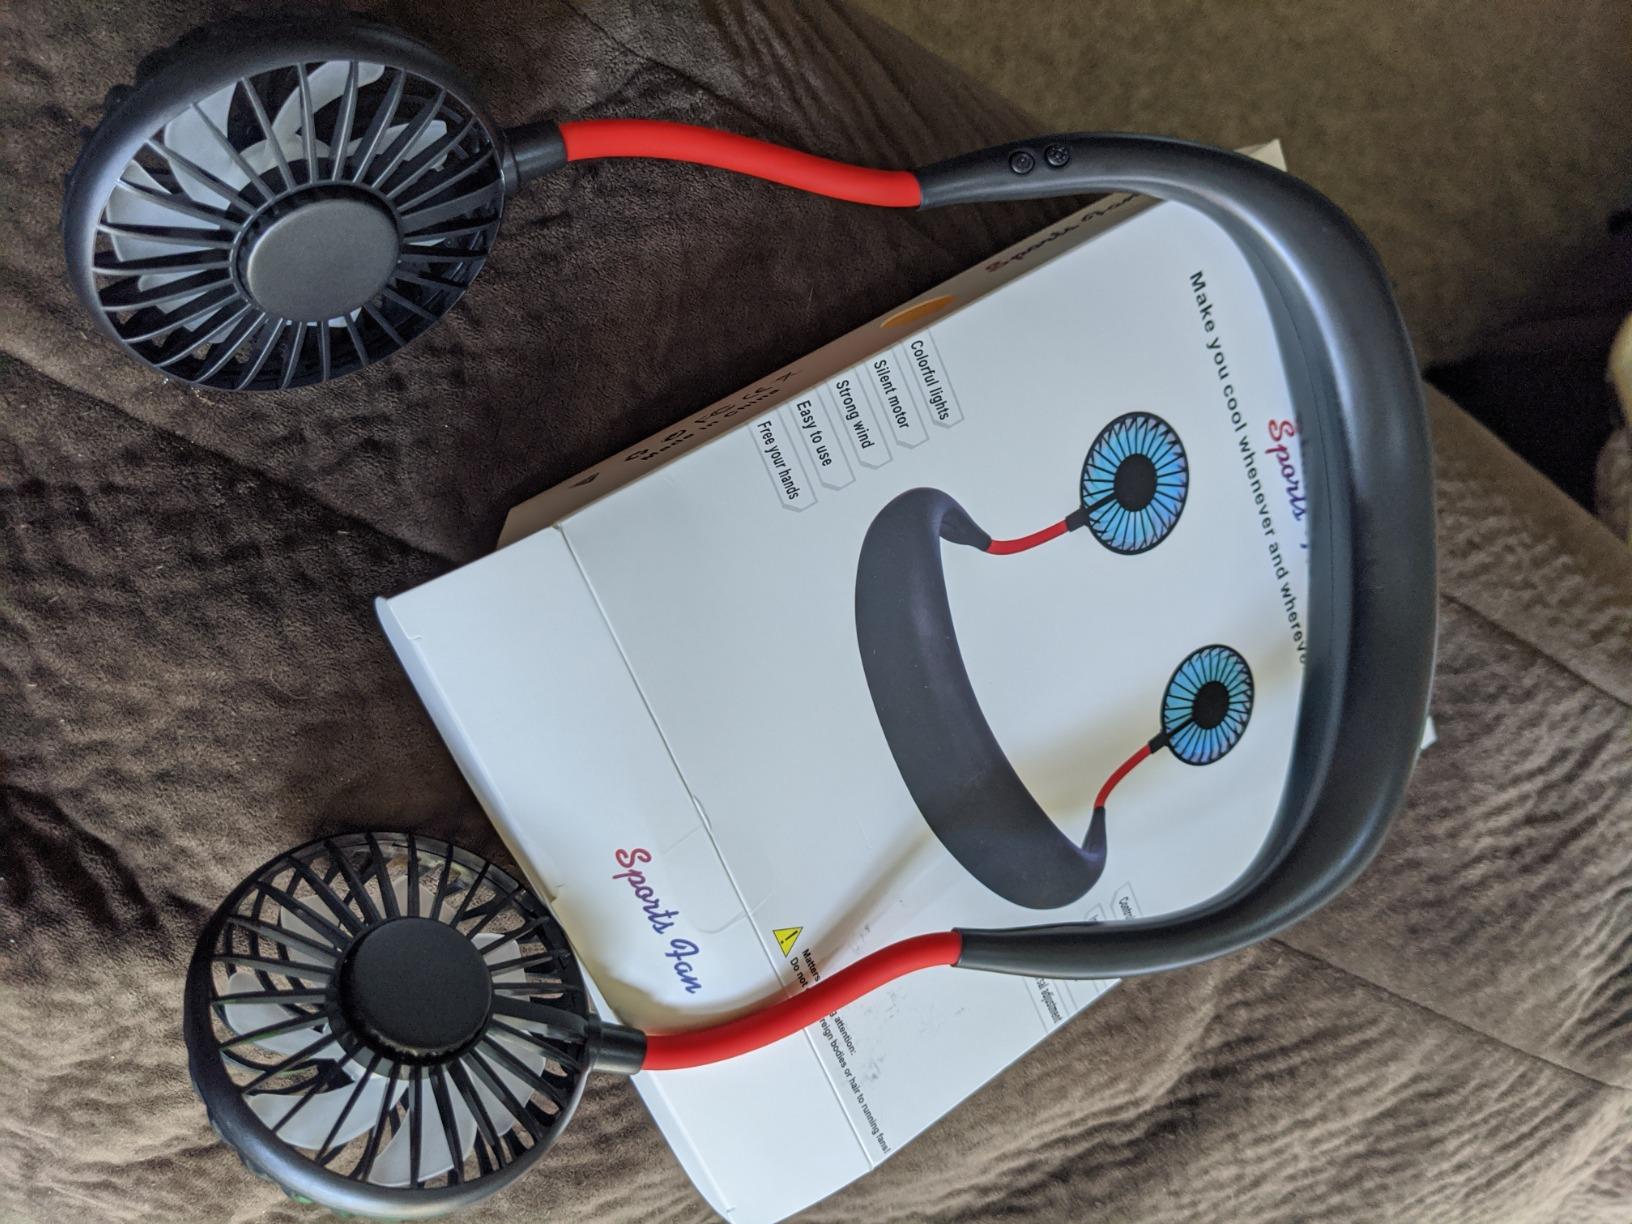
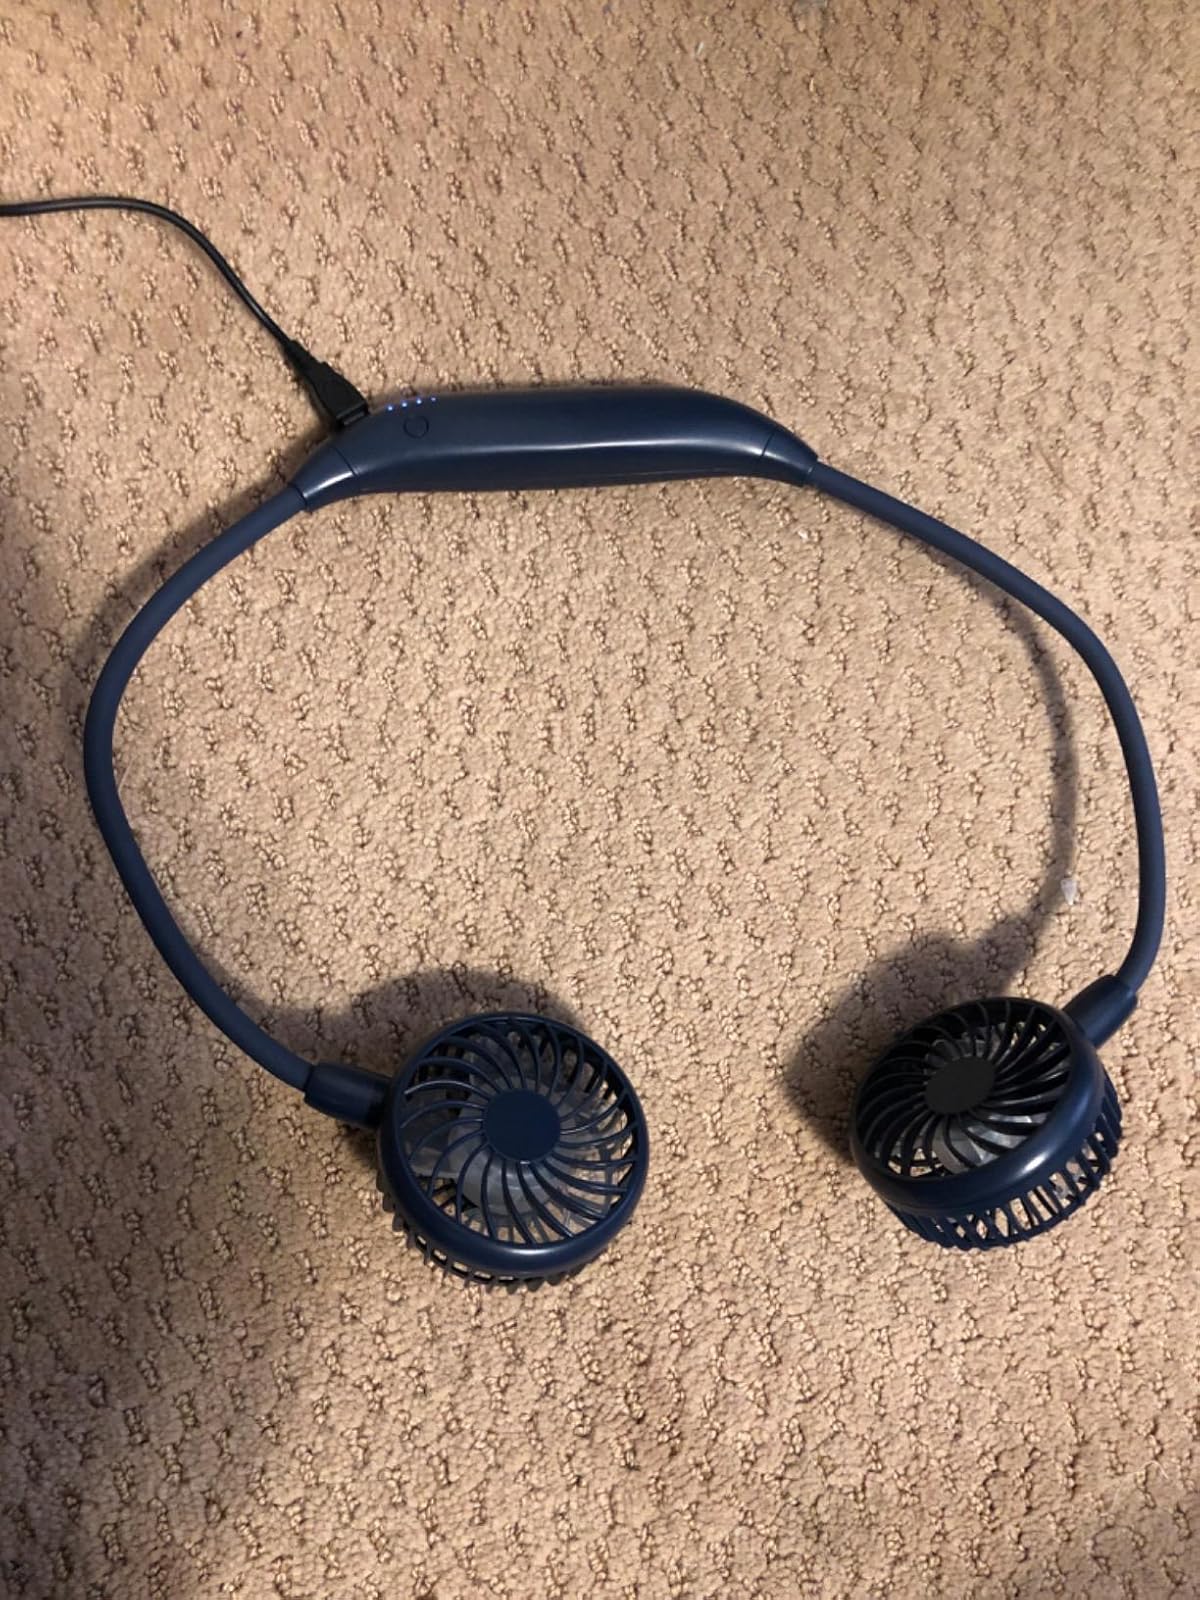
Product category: fan
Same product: no